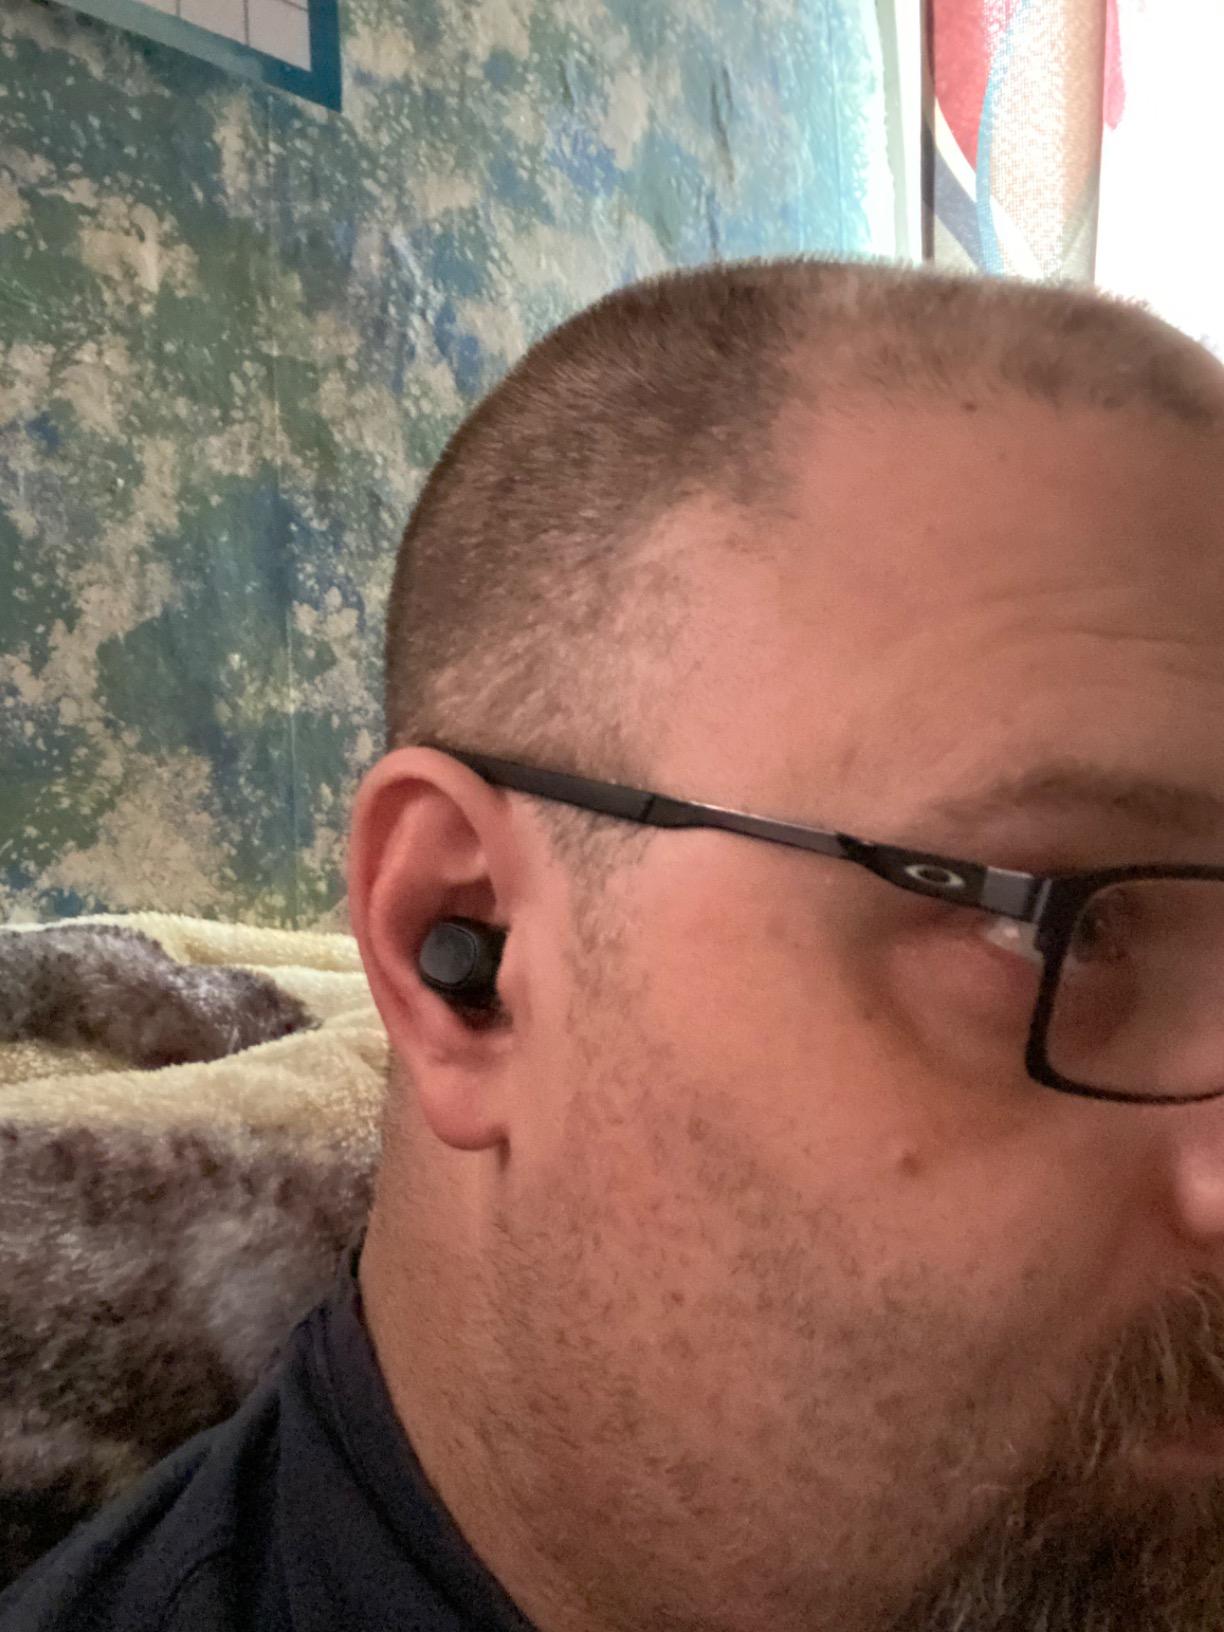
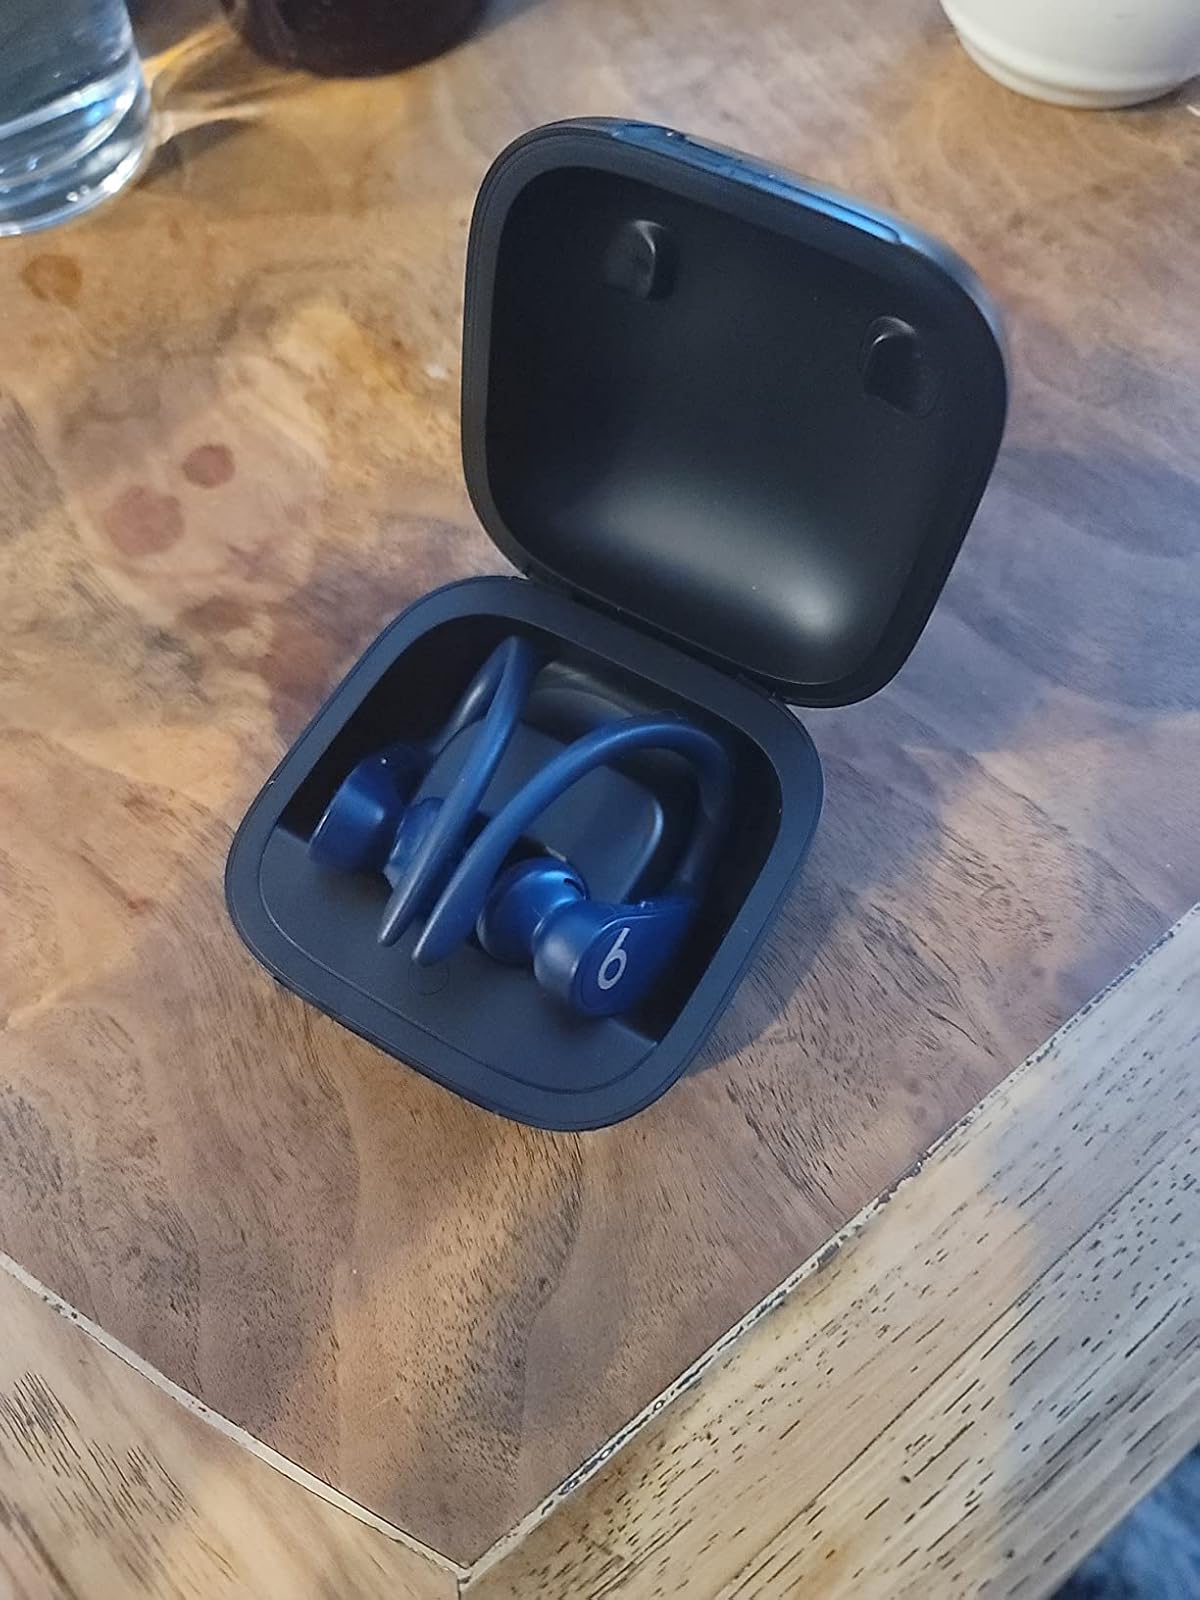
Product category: earbuds
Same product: no